Eric Bristow

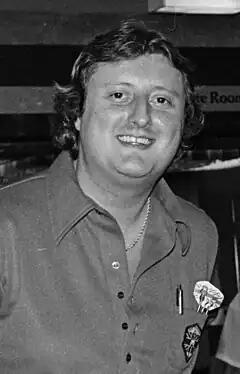
Bristow in 1985

Eric John Bristow (25 April 1957 – 5 April 2018), nicknamed "the Crafty Cockney", was an English professional darts player and one of the most recognisable and successful players of the 1980s. He was ranked World No. 1 by the World Darts Federation a record five times, in 1980, 1981, 1983–1985 and 1989-1990. Between 1980 and 1991, Bristow featured in ten BDO World Darts Championship finals, winning the title five times, in 1980, 1981, 1984, 1985 and 1986. He was also a five-time World Masters Champion, a four-time World Cup singles champion and twice winner of the News of the World Darts Championship. He won 22 WDF and BDO Major titles, 65 individual career titles and 15 titles in team events, a total of 80 overall. He hosted the first two episodes of the darts-themed ITV game show "Bullseye" and regularly featured on the show.